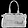
Label: Bag